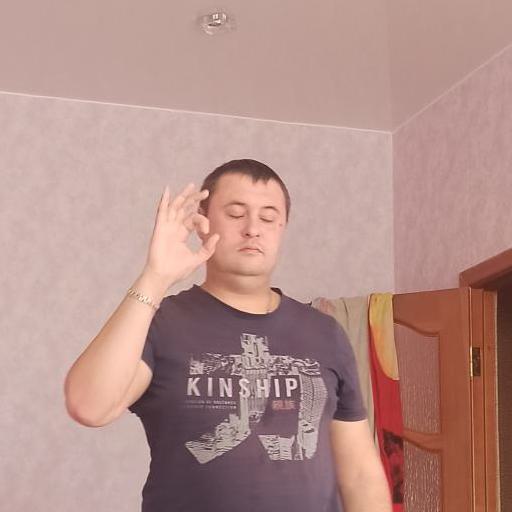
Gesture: ok